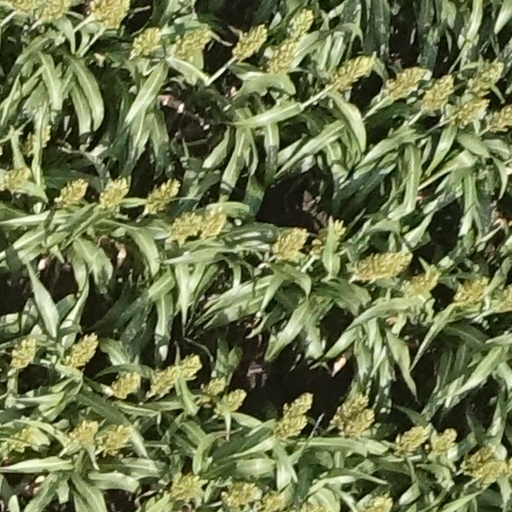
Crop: sorghum